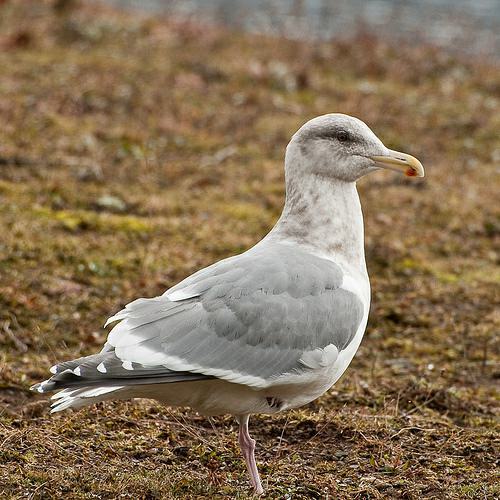
A photo of a glaucous winged gull